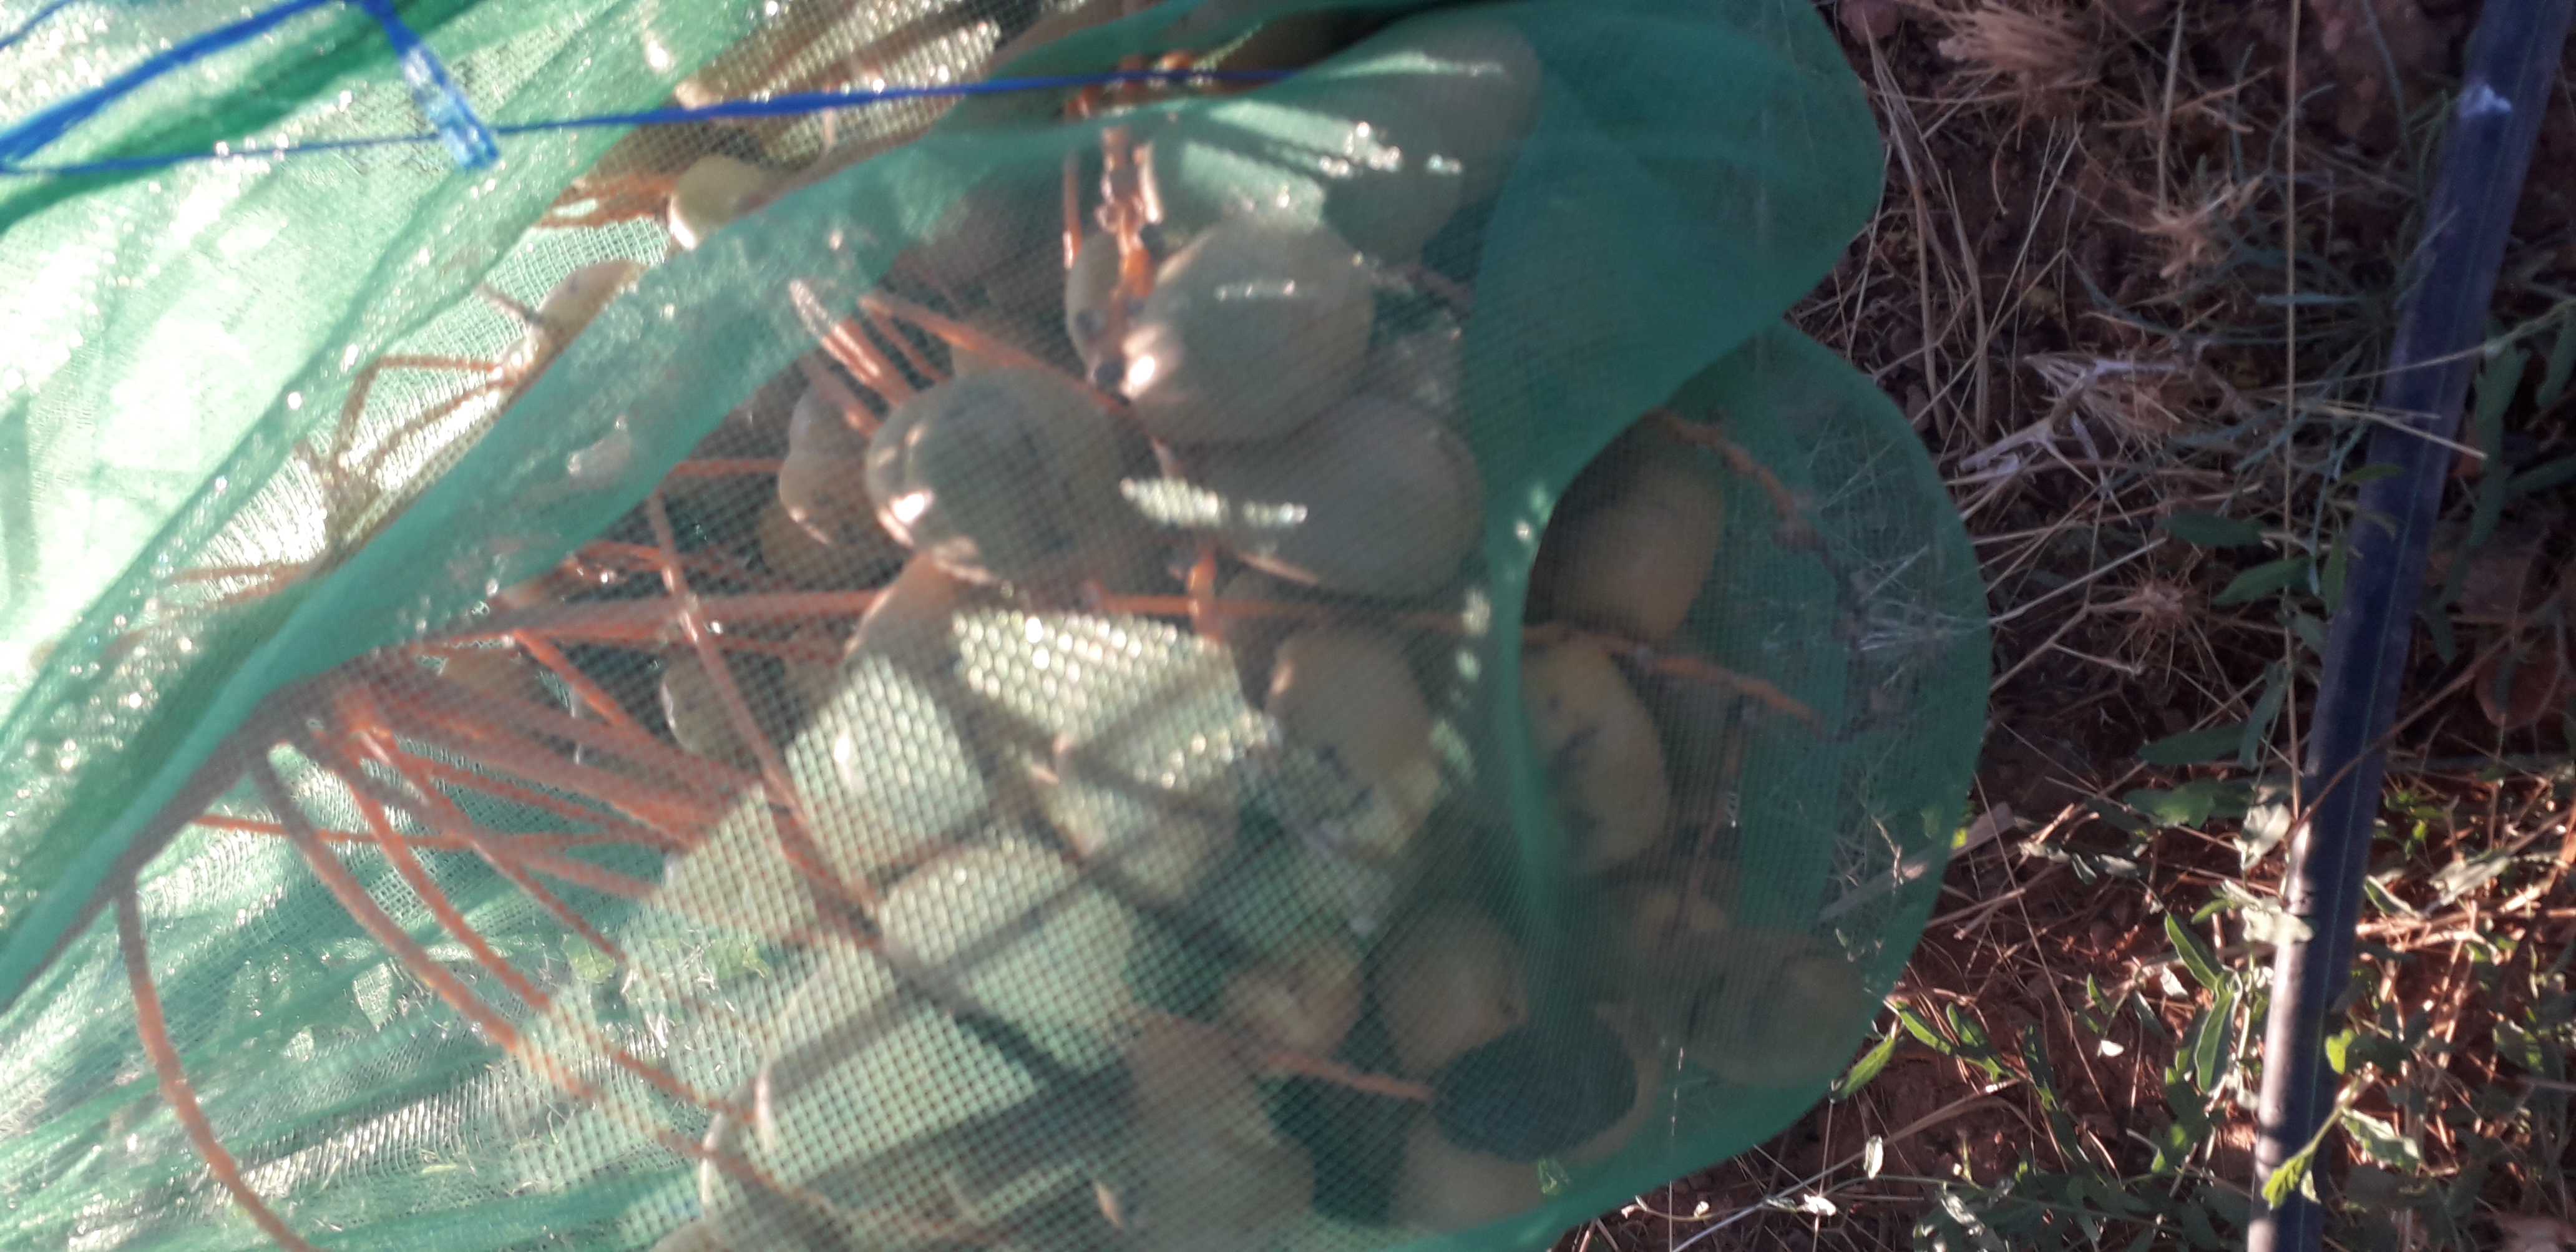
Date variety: Boufagous